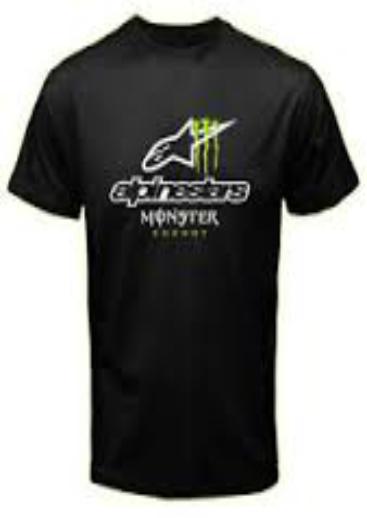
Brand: alpinestars-1
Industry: Clothes